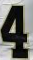
Number: 4